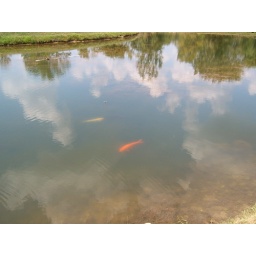
Some big fish, one yellow and orange, swimming in a pond.